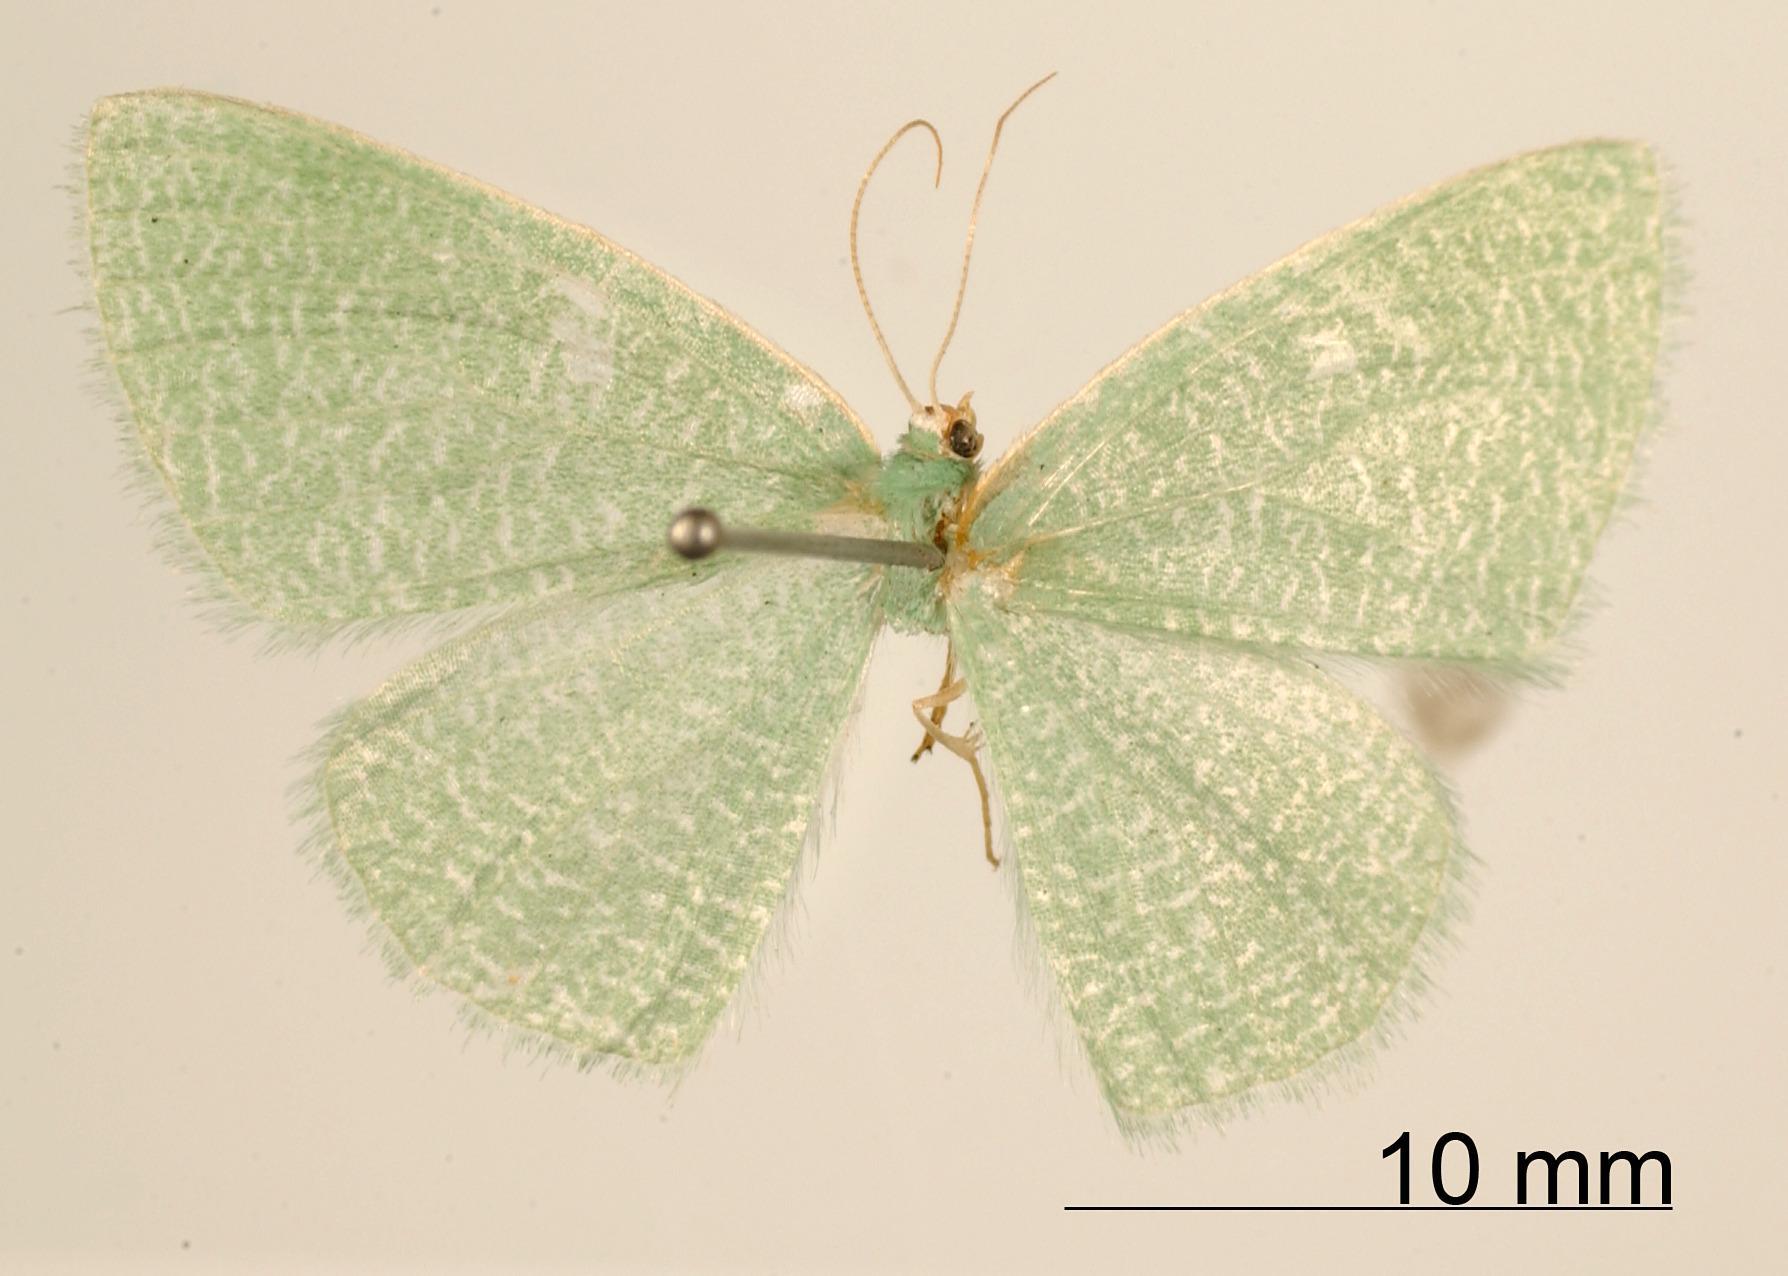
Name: Racheospila strigaria
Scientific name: Racheospila strigaria Schaus, 1912
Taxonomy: Animalia, Arthropoda, Insecta, Lepidoptera, Geometridae, Geometrinae
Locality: Volcan Turrialba, Cartago, Costa Rica